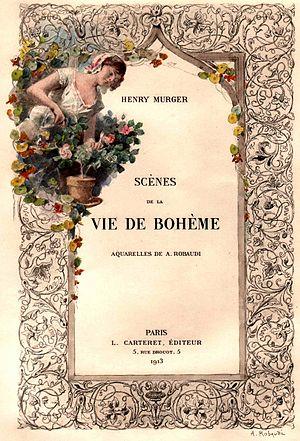
Alcide Théophile Robaudi, né en 1850 à Nice et mort en 1928 à Paris, est un peintre et un illustrateur français.